Opera (2020 film)

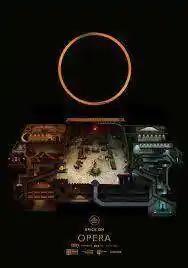

Opera is a 2020 South Korean/American animated short film by Erick Oh, who worked on "Pig: The Dam Keeper Poems".